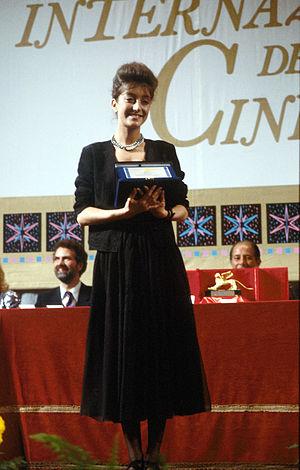
Pascale Nicolas, dite Pascale Ogier, née le 26 octobre 1958 à Paris, et morte le 25 octobre 1984 à Paris, est une actrice française. Vedette « rohmérienne » disparue en pleine jeunesse, elle demeure l’« icône növo », la figure mélancolique d'une époque, les années 1980.